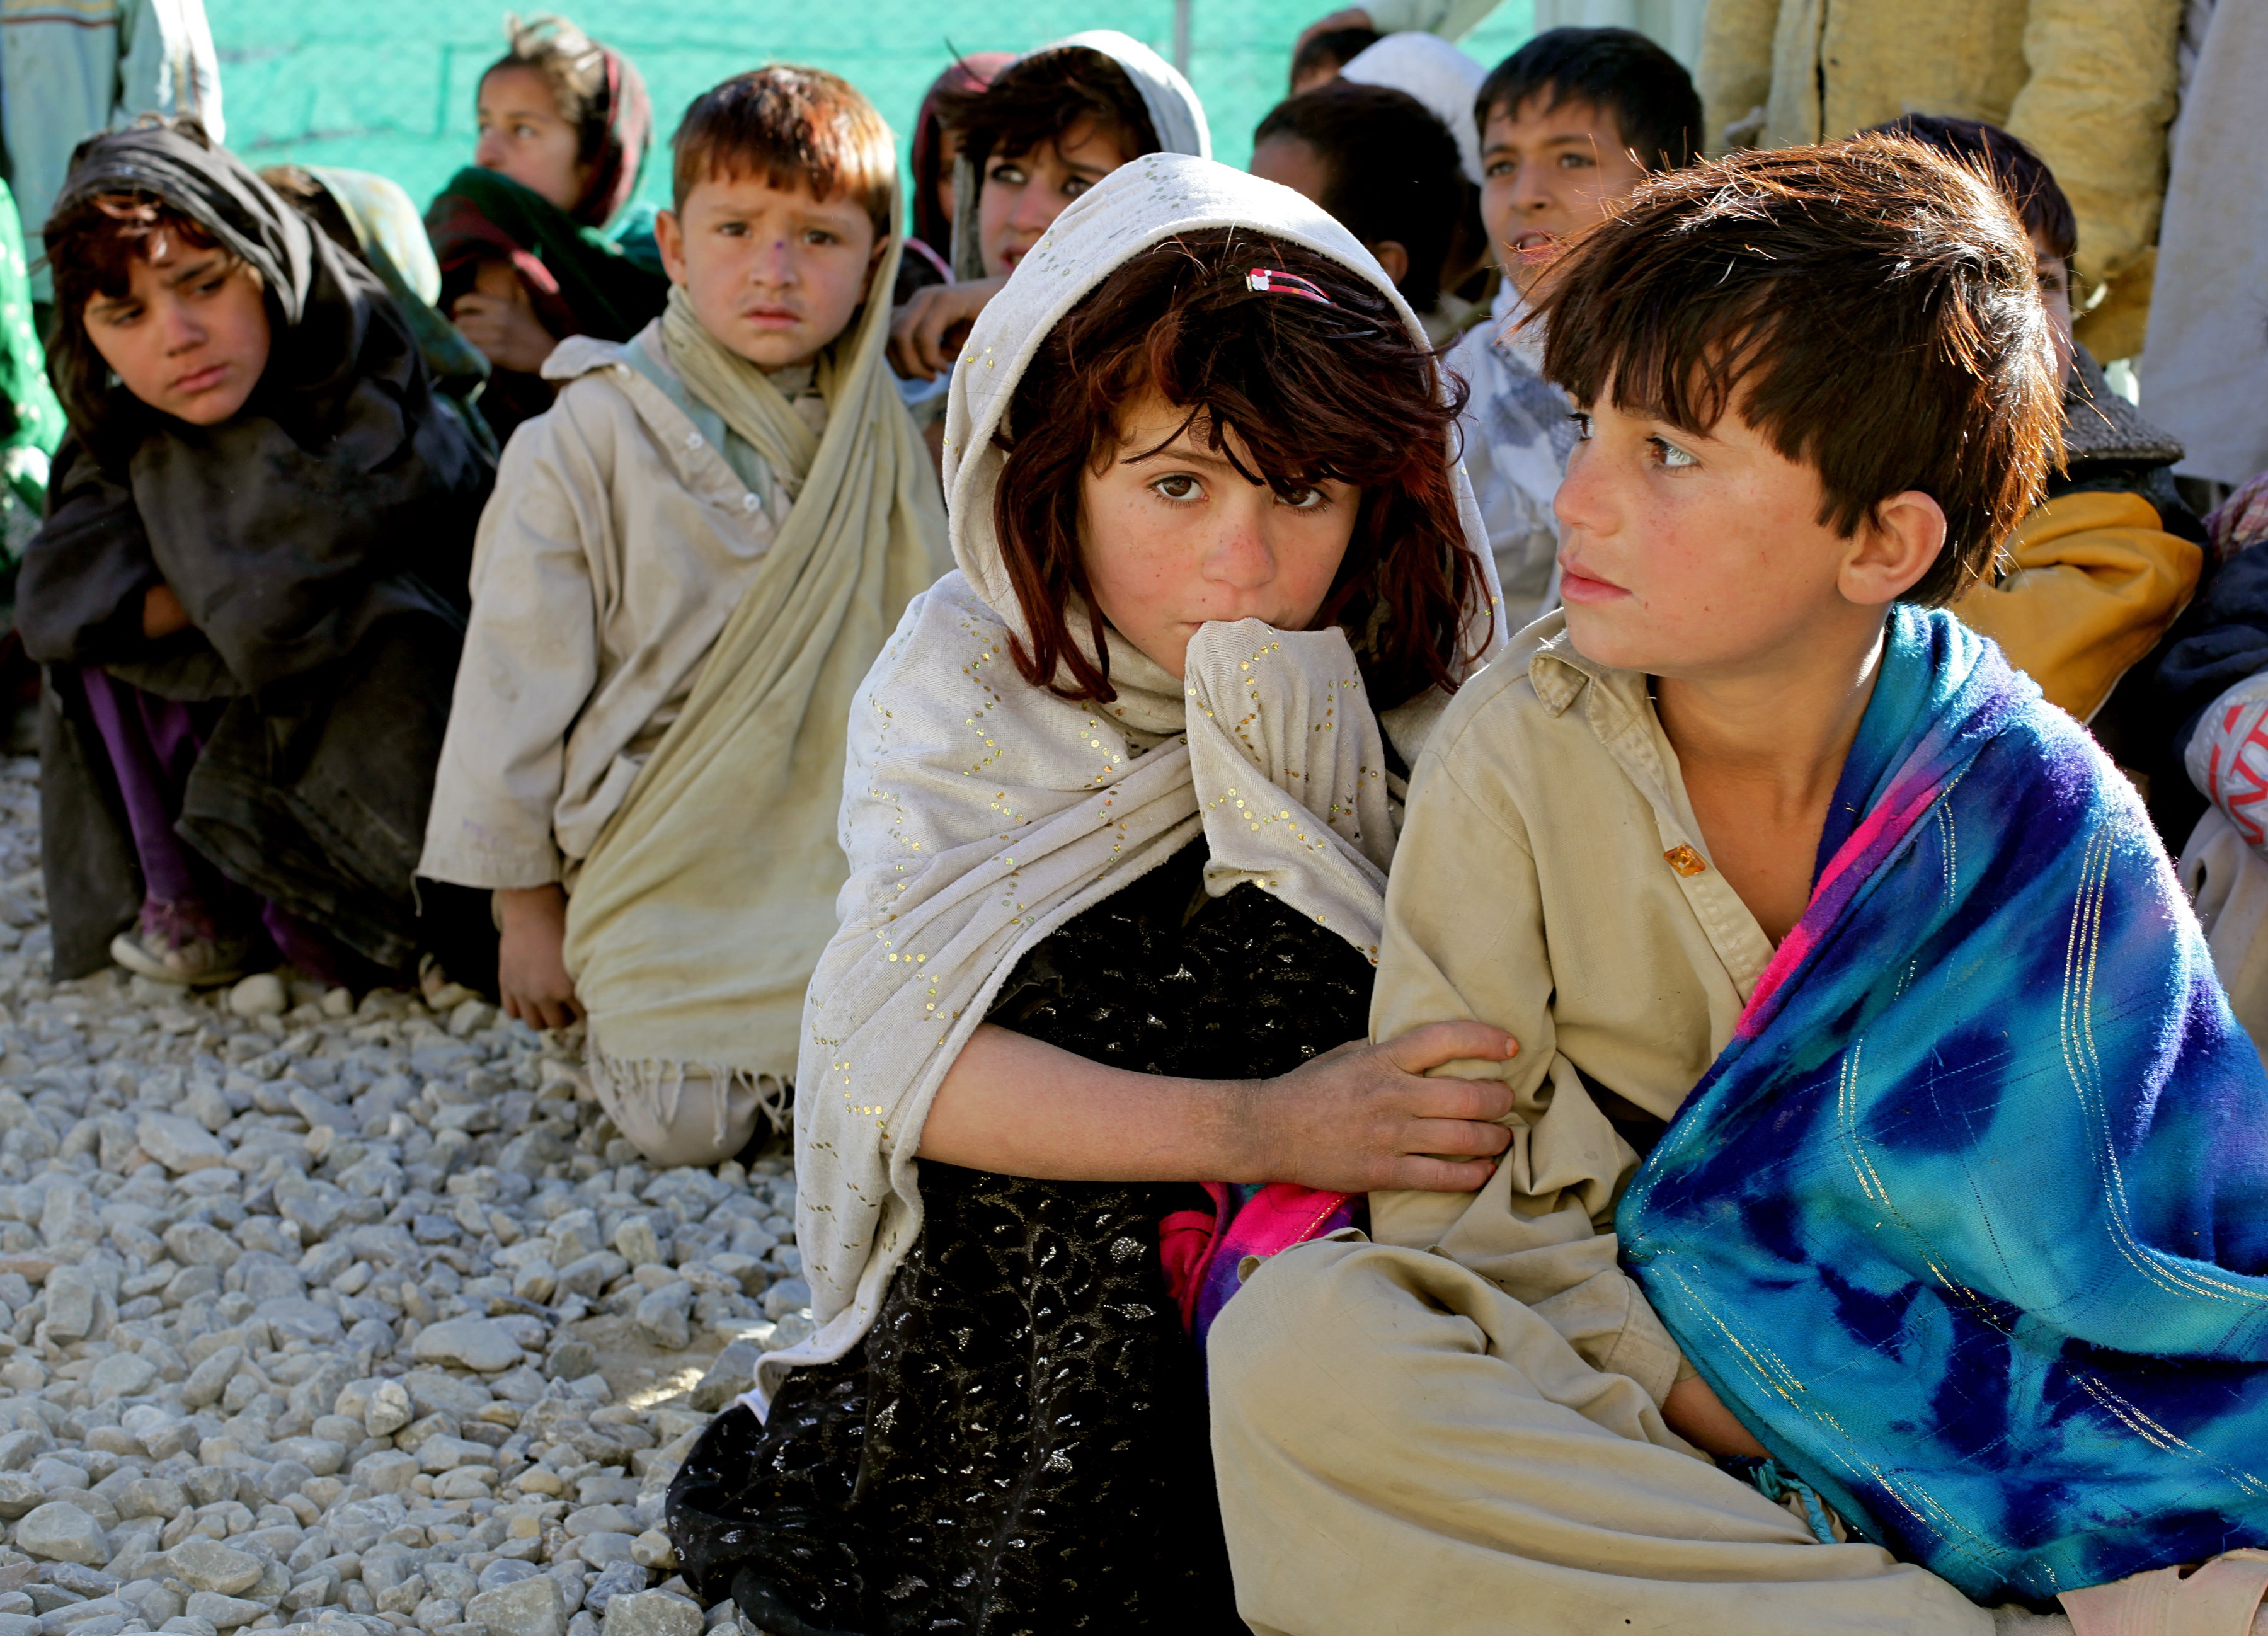
person, people, girl, boy, child, children, poverty, 2010, afghanistan, afghani